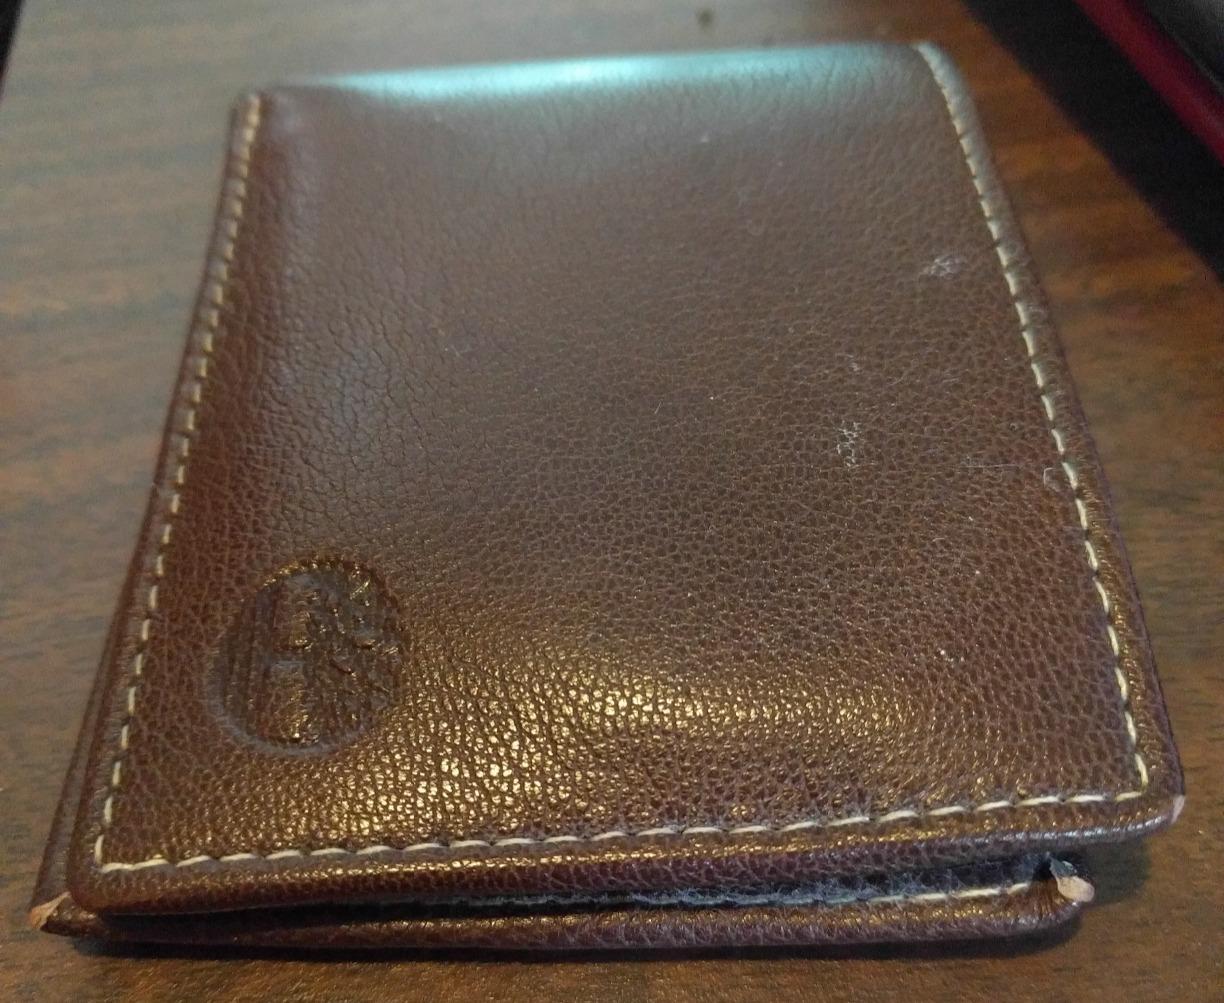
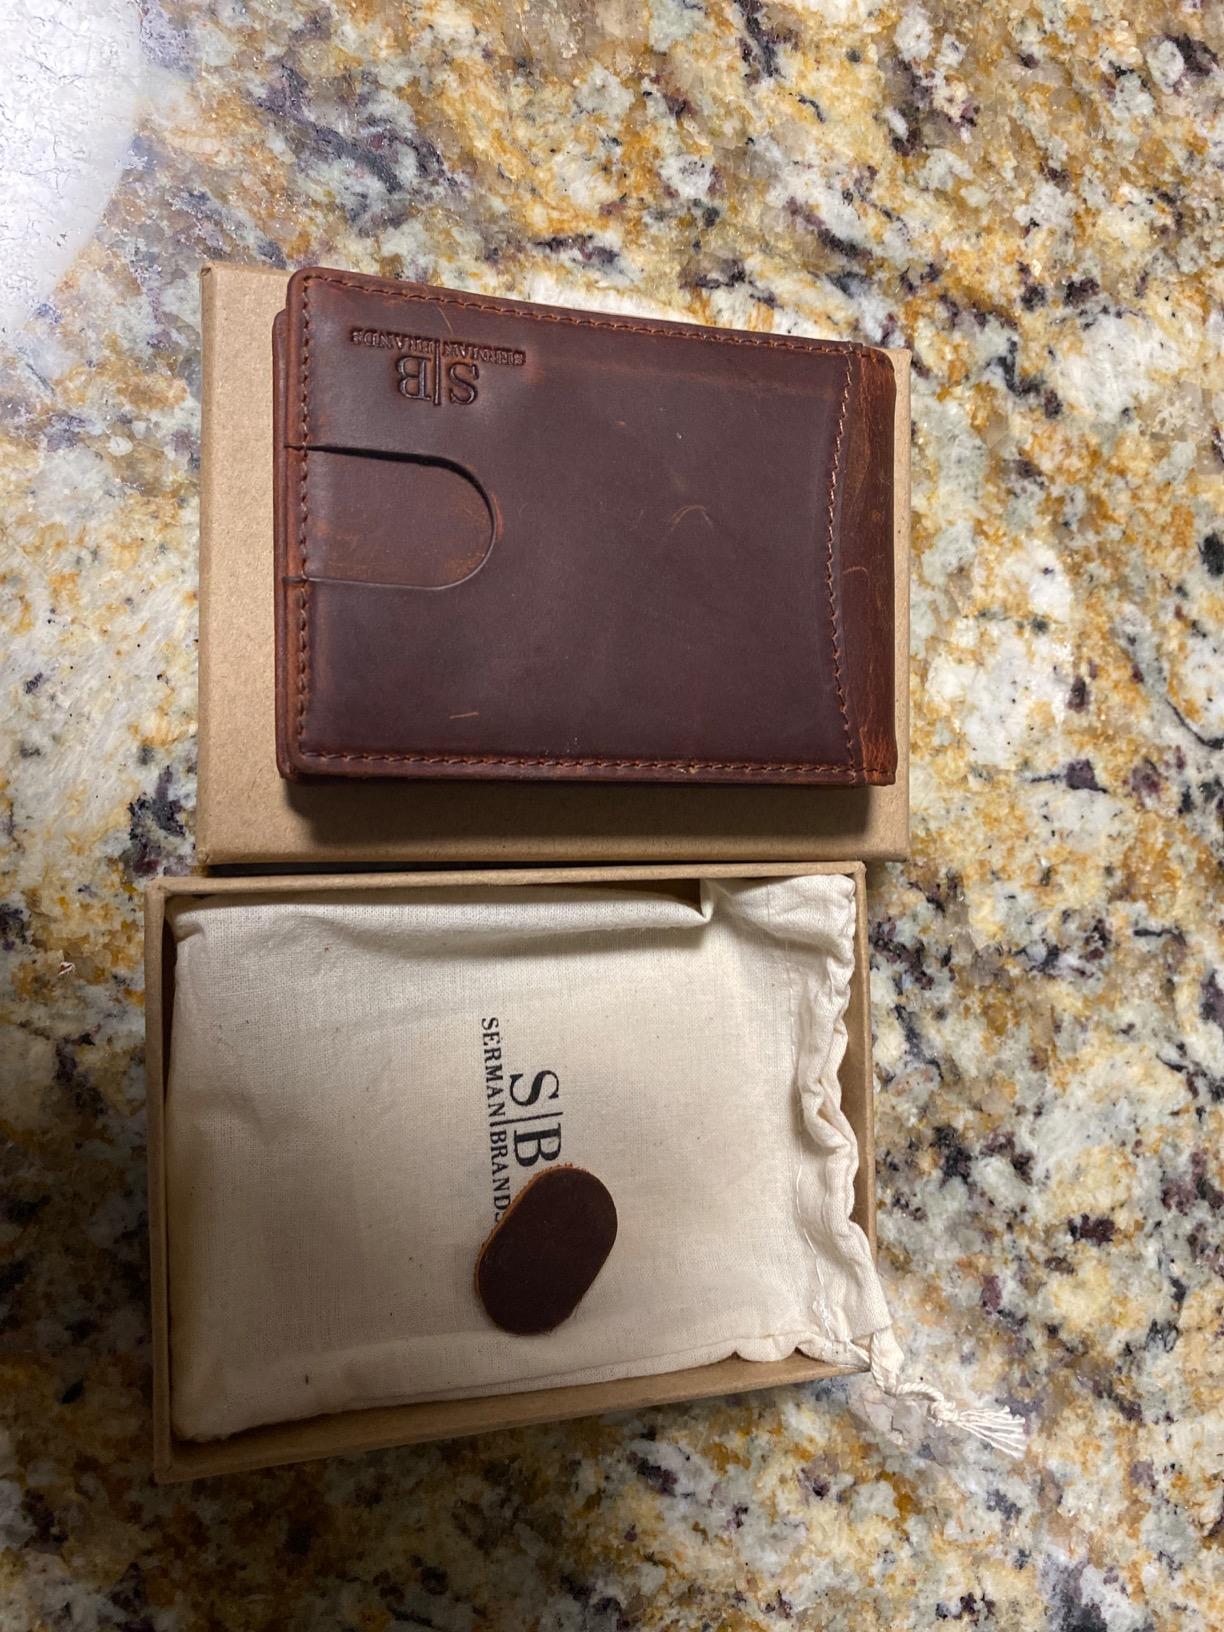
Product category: accessories_wallet
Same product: no